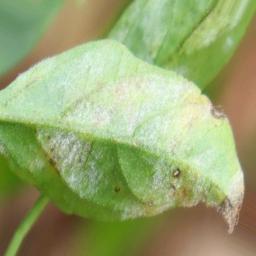
Label: powdery mildew